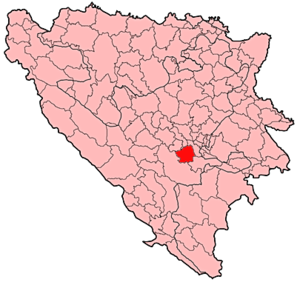
Hadžići est une ville et une municipalité de Bosnie-Herzégovine située dans le canton de Sarajevo et dans la Fédération de Bosnie-et-Herzégovine. Selon les premiers résultats du recensement bosnien de 2013, la ville intra muros compte 5 323 habitants et la municipalité 24 979.